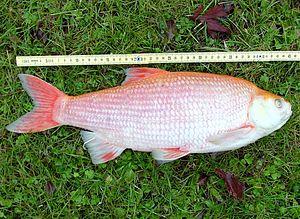
L'orfe, appelée aussi ide dorée ou orfe dorée, est une variété de l'Ide mélanote, une espèce de Cyprinidae originaire d'Asie et d'Europe. Il s'agit d'un poisson d'ornement de « belle forme » caractérisé par une livrée rouge, jaune ou rose plus ou moins vif avec des reflets argentés. Avec la tanche de Mongolie, ce sont des poissons de bassin de type comestible mais ayant une valeur culinaire inférieure à celle de la Carpe commune. Présentée par des pisciculteurs à l'Exposition de pisciculture de Paris de décembre 1928, l'orfe est considérée à cette époque avec la Perche-truite comme une spécialité de l'élevage de Monteaux.
Leuciscus est un genre de poissons téléostéens de la famille des Cyprinidae.